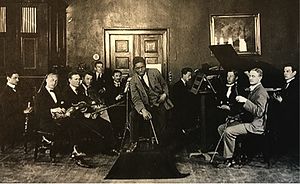
Victor Cornelins
Cornelins som musiker
Victor Waldemar Cornelins var en dansk skolelærer, musiker, sanger og foredragsholder og en kendt personlighed i hjembyen Nakskov.